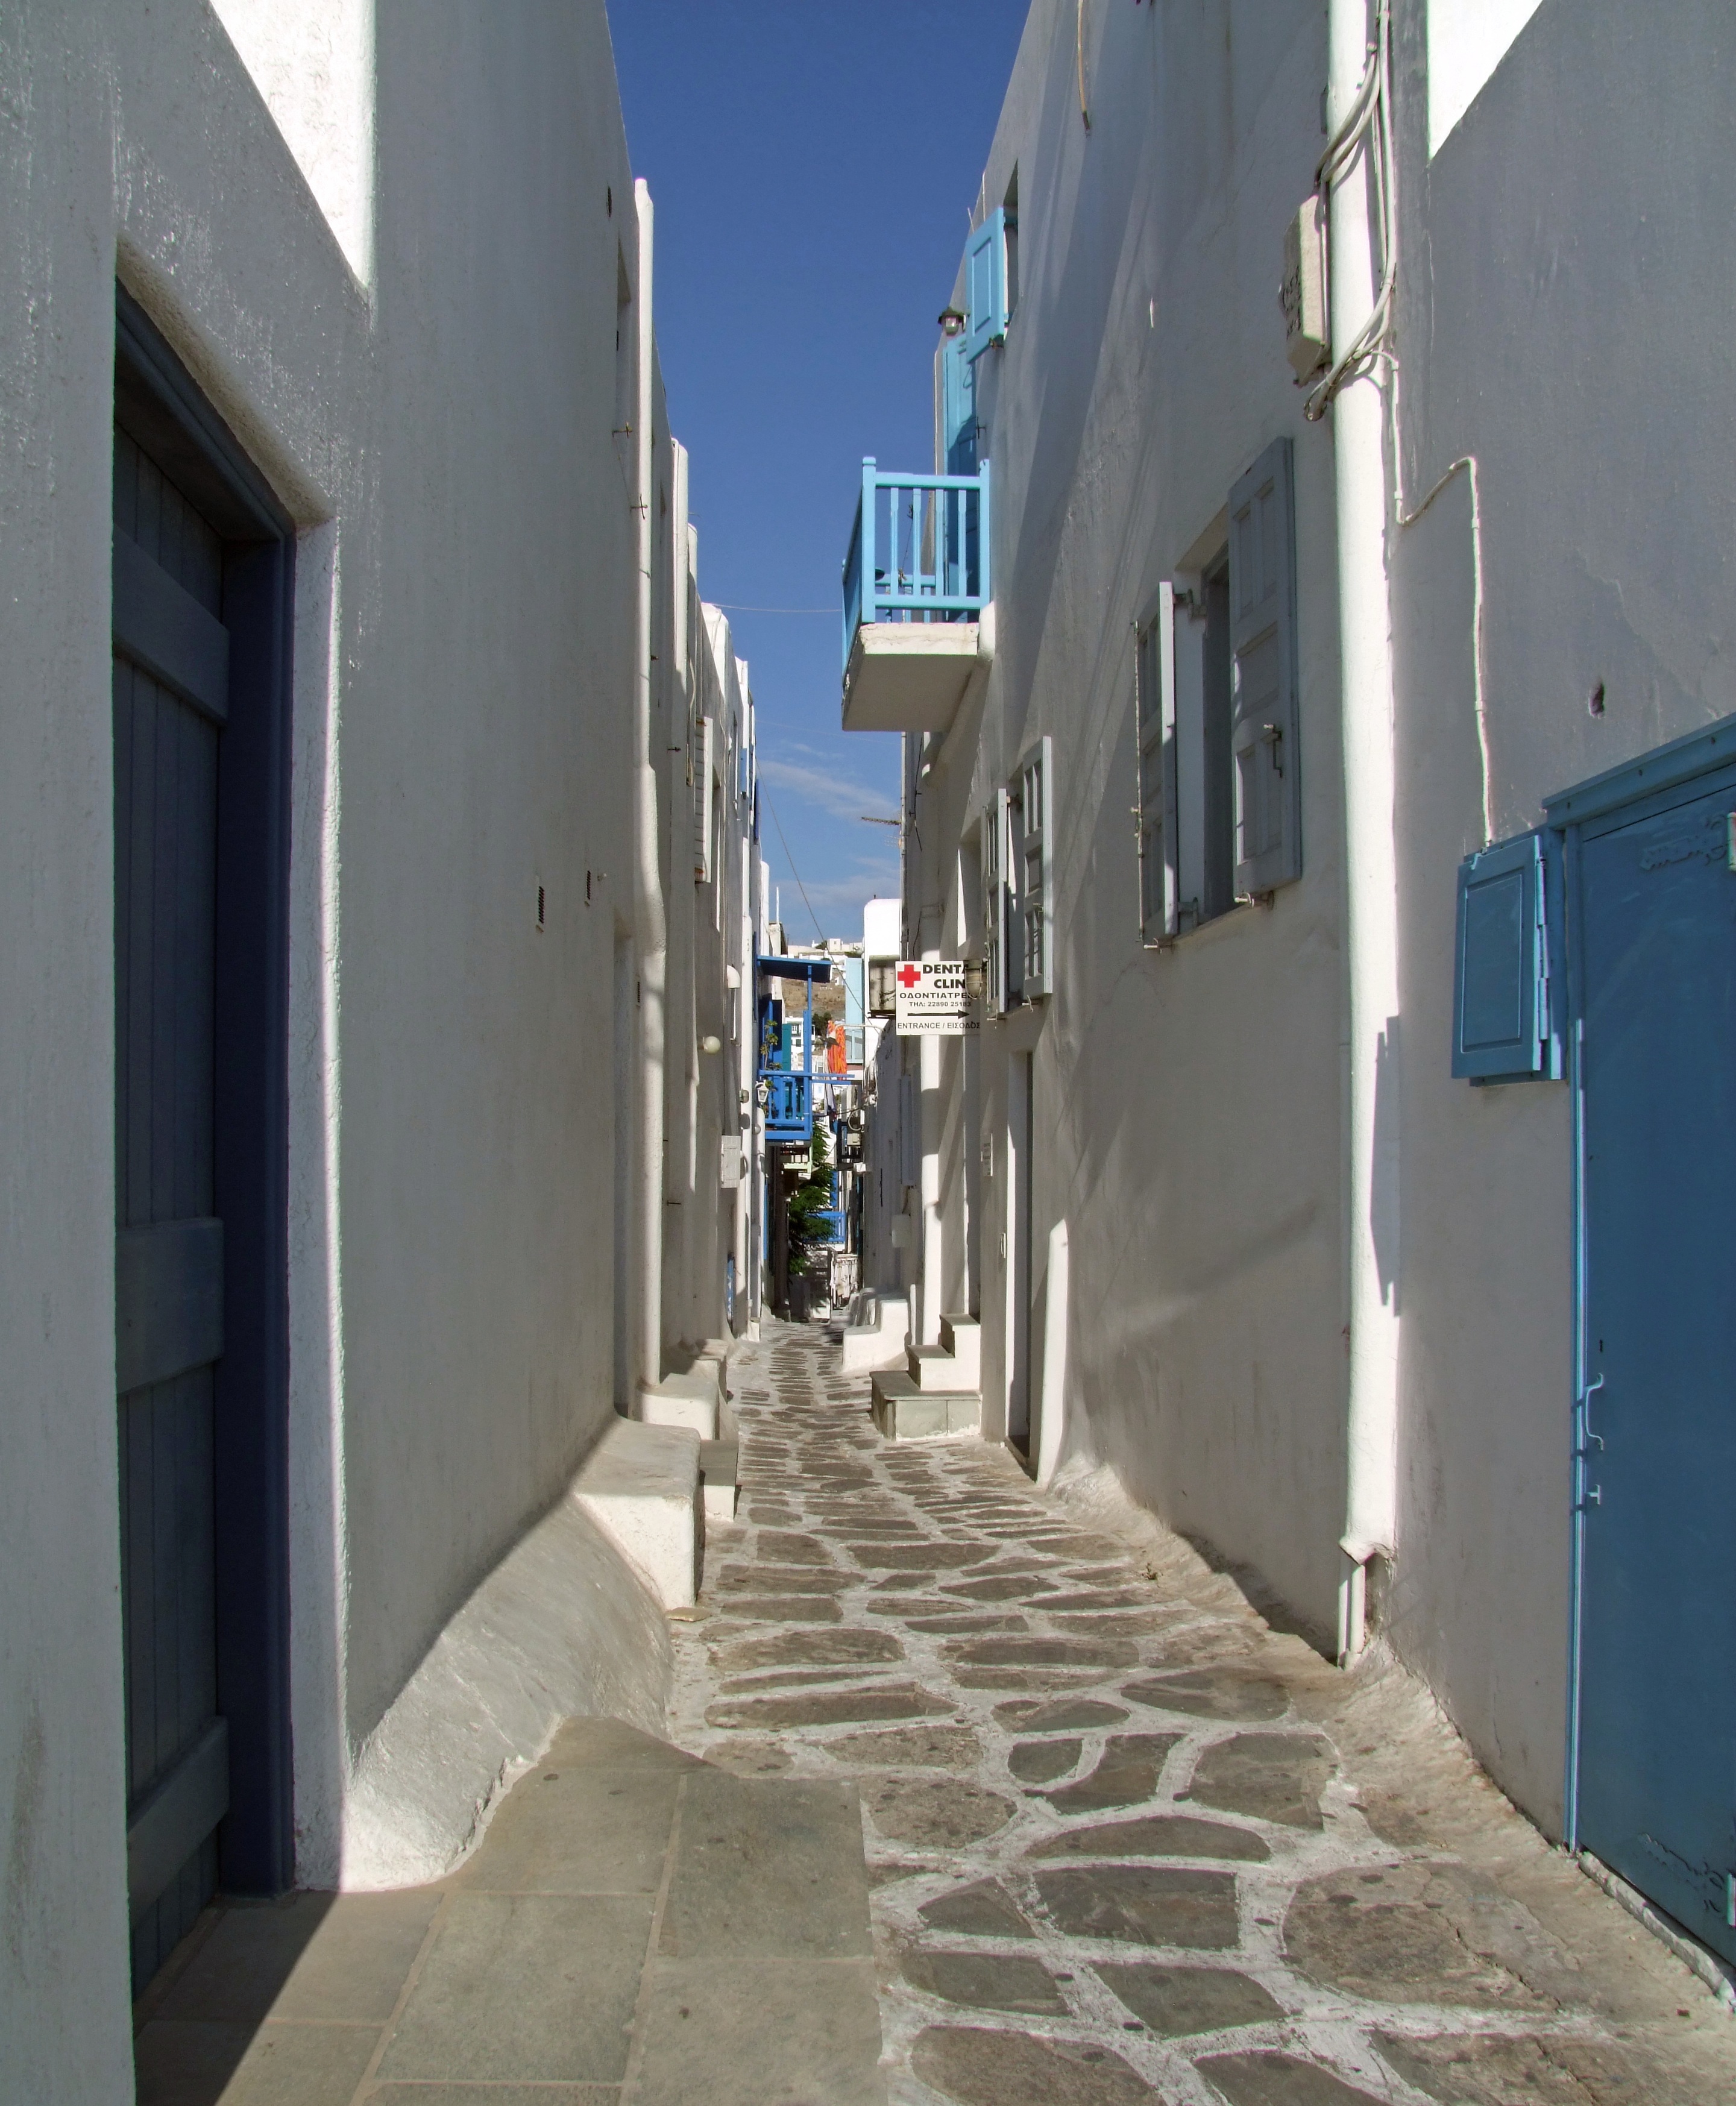
architecture, road, white, street, town, alley, walkway, facade, lane, infrastructure, homes, greece, mykonos, cyclades, neighbourhood, greek island, residential area, human settlement